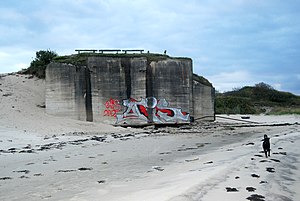
Fanø
Bunkeren virker som en slags kystsikring i nutiden
Fanø er en 56 kvadratkilometer stor, langstrakt sandø i Vadehavet ud for Esbjerg. I april 2005 blev det vedtaget, at Fanø Kommune - som flere andre øer - skulle bevares som en selvstændig kommune.